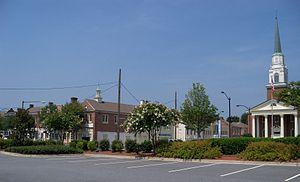
Kannapolis est une ville des comtés de Cabarrus et Rowan, dans l’État de Caroline du Nord, aux États-Unis. La population était 36 910 au recensement de 2000.